Thomas Tompion

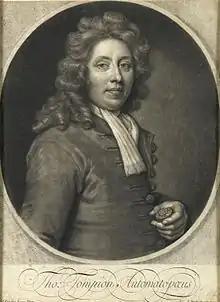
Engraving of Thomas Tompion by John Smith, after a portrait by Sir Godfrey Kneller

Thomas Tompion, FRS (1639–1713) was an English clockmaker, watchmaker and mechanician who is still regarded to this day as the "Father of English Clockmaking". Tompion's work includes some of the most historic and important clocks and watches in the world, and can command very high prices whenever outstanding examples appear at auction. A plaque commemorates the house he shared on Fleet Street in London with his equally famous pupil and successor George Graham.